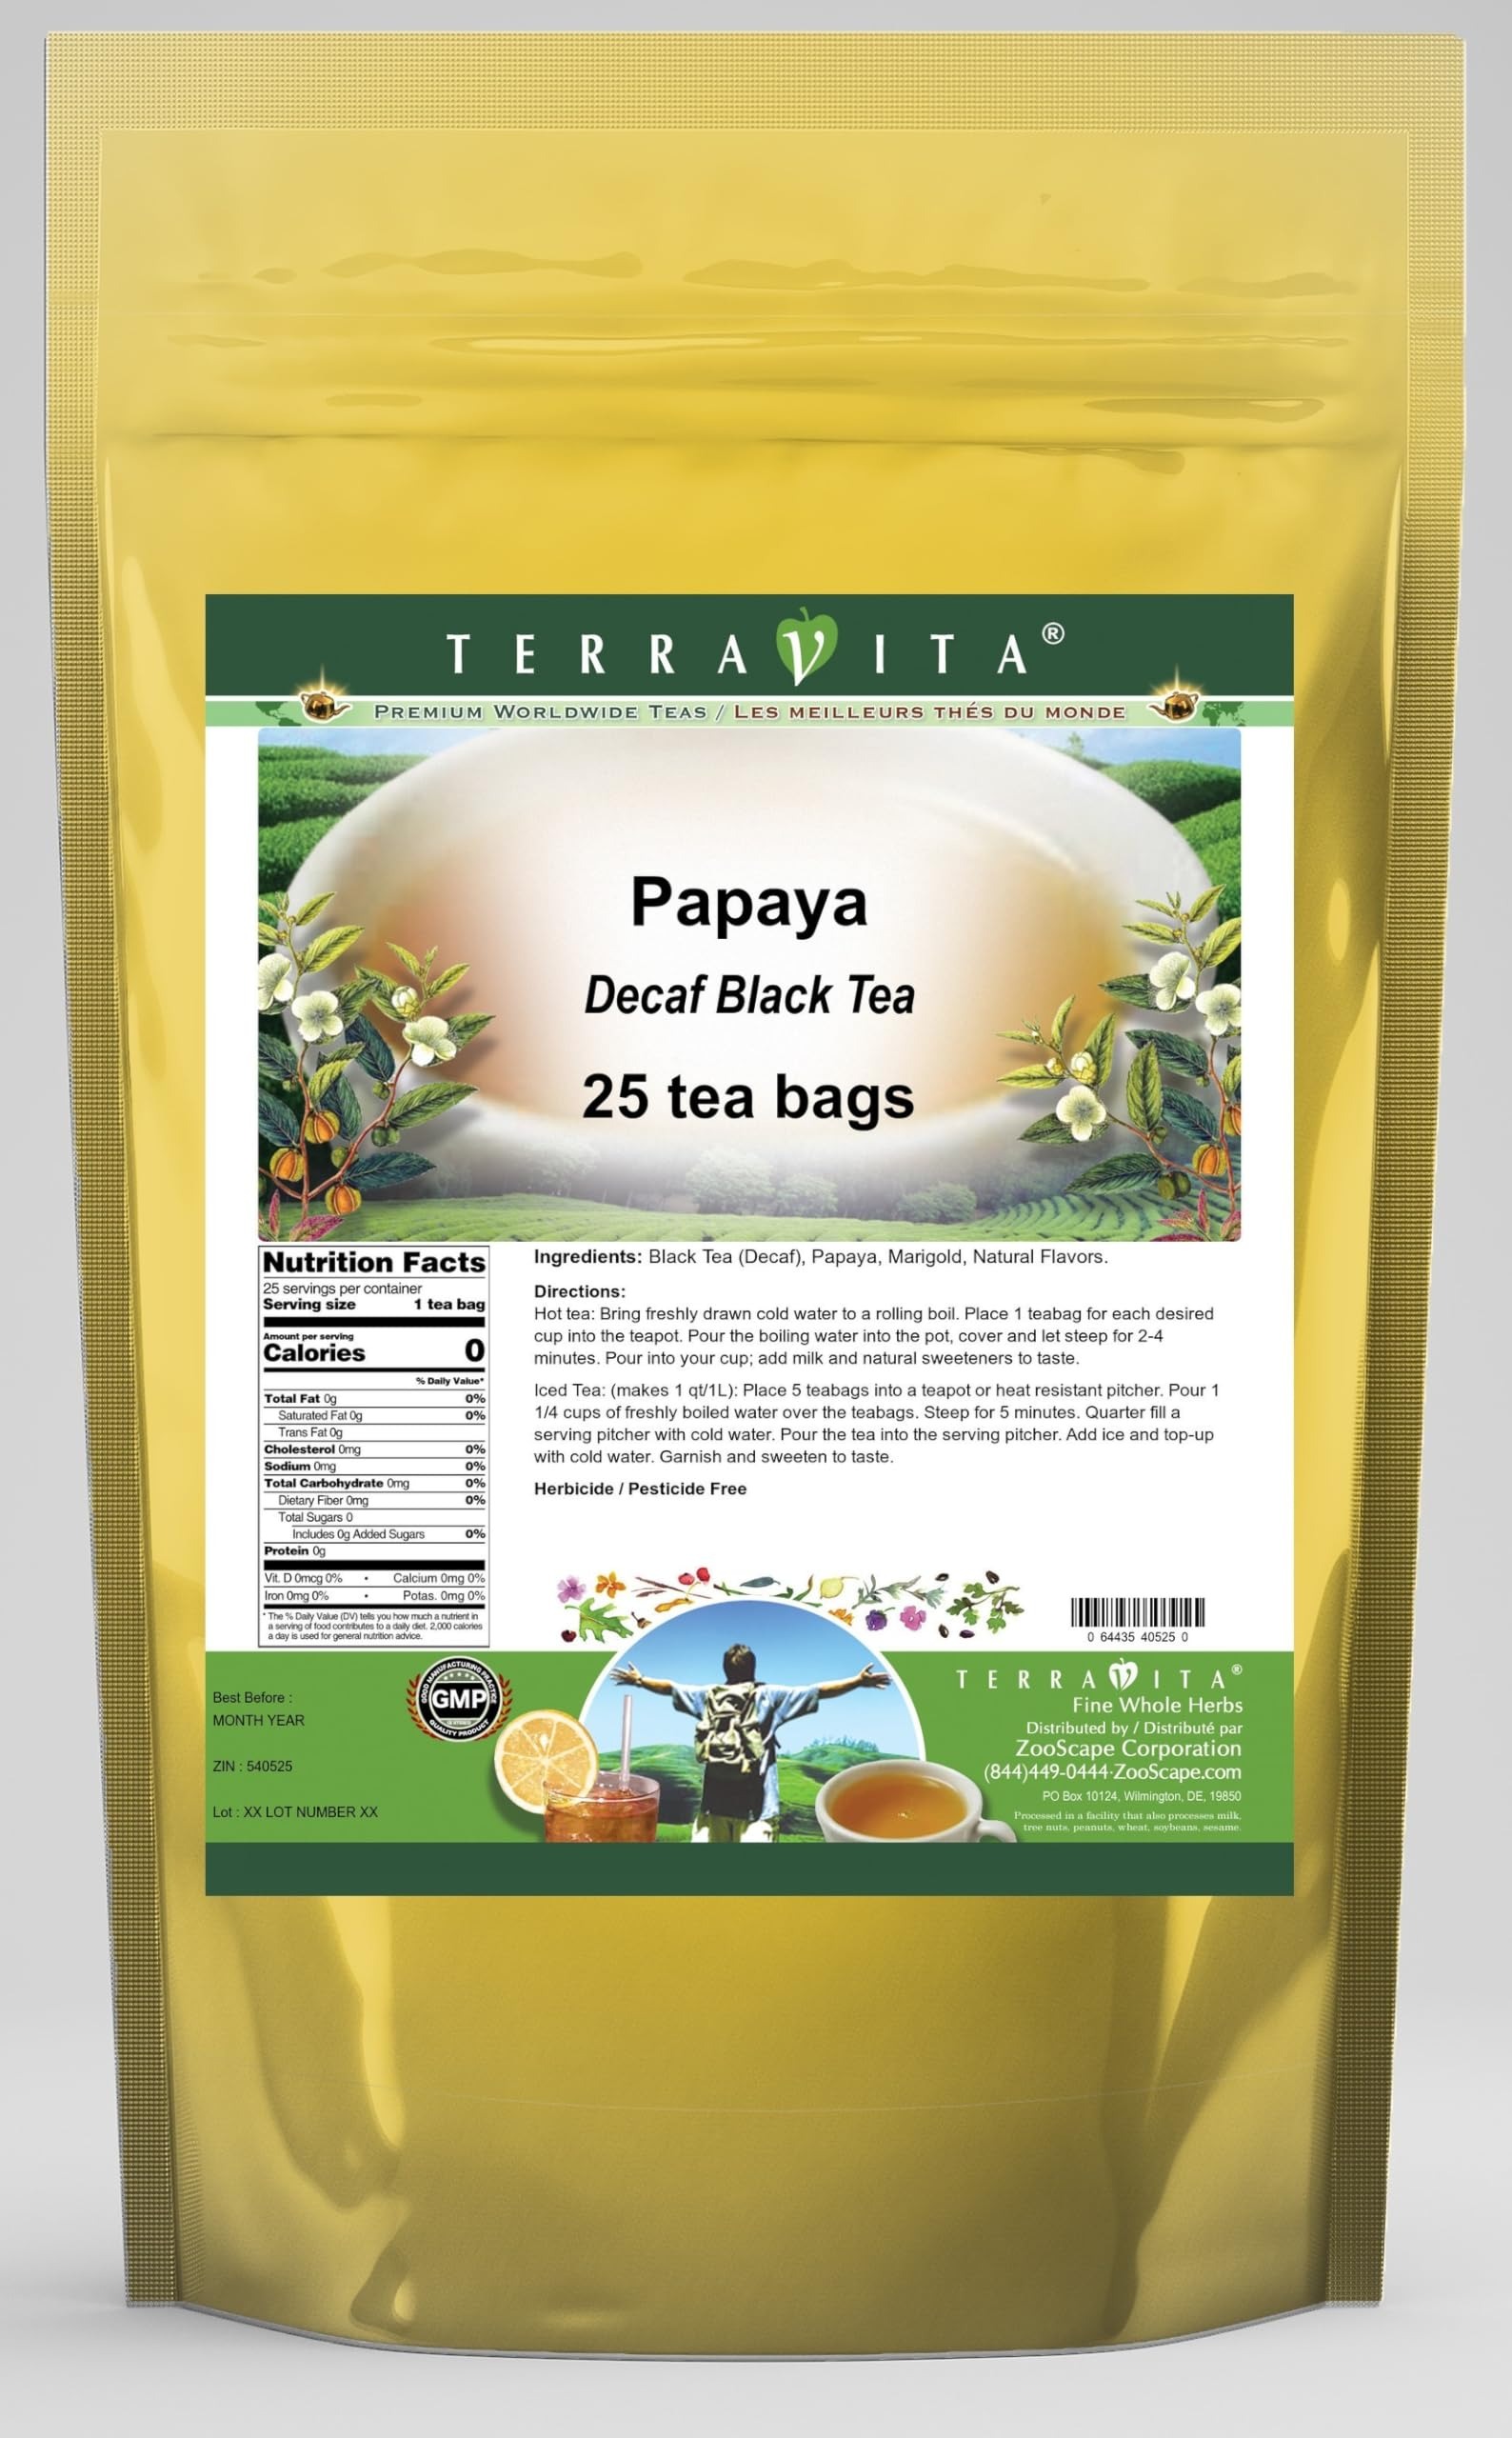
Item Name: Papaya Decaf Black Tea (25 tea bags, ZIN: 540525)
Bullet Point 1: Our Papaya Decaf Black Tea is a wonderful flavored decaffeinated Black tea with Papaya. You will enjoy the simple and elegant Papaya taste! - Ingredients: Decaf Black tea, Papaya, Marigold and Natural Papaya Flavor.
Bullet Point 2: No fillers.
Bullet Point 3: Manufacturer: TerraVita
Bullet Point 4: Size: 25 tea bags
Bullet Point 5: Black Tea Bags - Packed in a convenient upright pouch!
Product Description: Our Papaya Decaf Black Tea is a wonderful flavored decaffeinated Black tea with Papaya. You will enjoy the simple and elegant Papaya taste! - Ingredients: Decaf Black tea, Papaya, Marigold and Natural Papaya Flavor. - Hot tea brewing method: Bring freshly drawn cold water to a rolling boil. Place 1 teabag for each desired cup into the teapot. Pour the boiling water into the pot, cover and let steep for 2-4 minutes. Pour into your cup; add milk and natural sweeteners to taste. - Iced tea brewing method: (to make 1 liter/quart): Place 5 teabags into a teapot or heat resistant pitcher. Pour 1 1/4 cups of freshly boiled water over the teabags. Steep for 5 minutes. Quarter fill a serving pitcher with cold water. Pour the tea into the serving pitcher. Add ice and top-up with cold water. Garnish and sweeten to taste. - TerraVita is an exclusive line of premium-quality, natural source products that use only the finest, purest and most potent ingredients found around the world. TerraVita is hallmarked by the highest possible standards of purity, potency, stability and freshness. All of our products are prepared with the highest elements of quality control, from raw materials through the entire manufacturing process, up to and including the moment that the bottles or bags are sealed for freshness and shipped out to you. Our highest possible standards are certified by independent laboratories and backed by our personal guarantee. - TerraVita exists to meet and ensure your family's health and wellness without the harmful effects of chemicals and health products. We strive to make all of our products affordable and reliable and are constantly searching the market to maintain our affordability and to look for new ways to serve you and the ones you love. TerraVita has become a trusted
Value: 25.0
Unit: Count

Price: 24.42